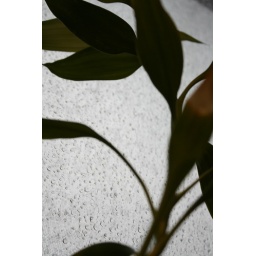
It's actually raining here in San Diego. This is my bamboo plant in front of the kitchen window.